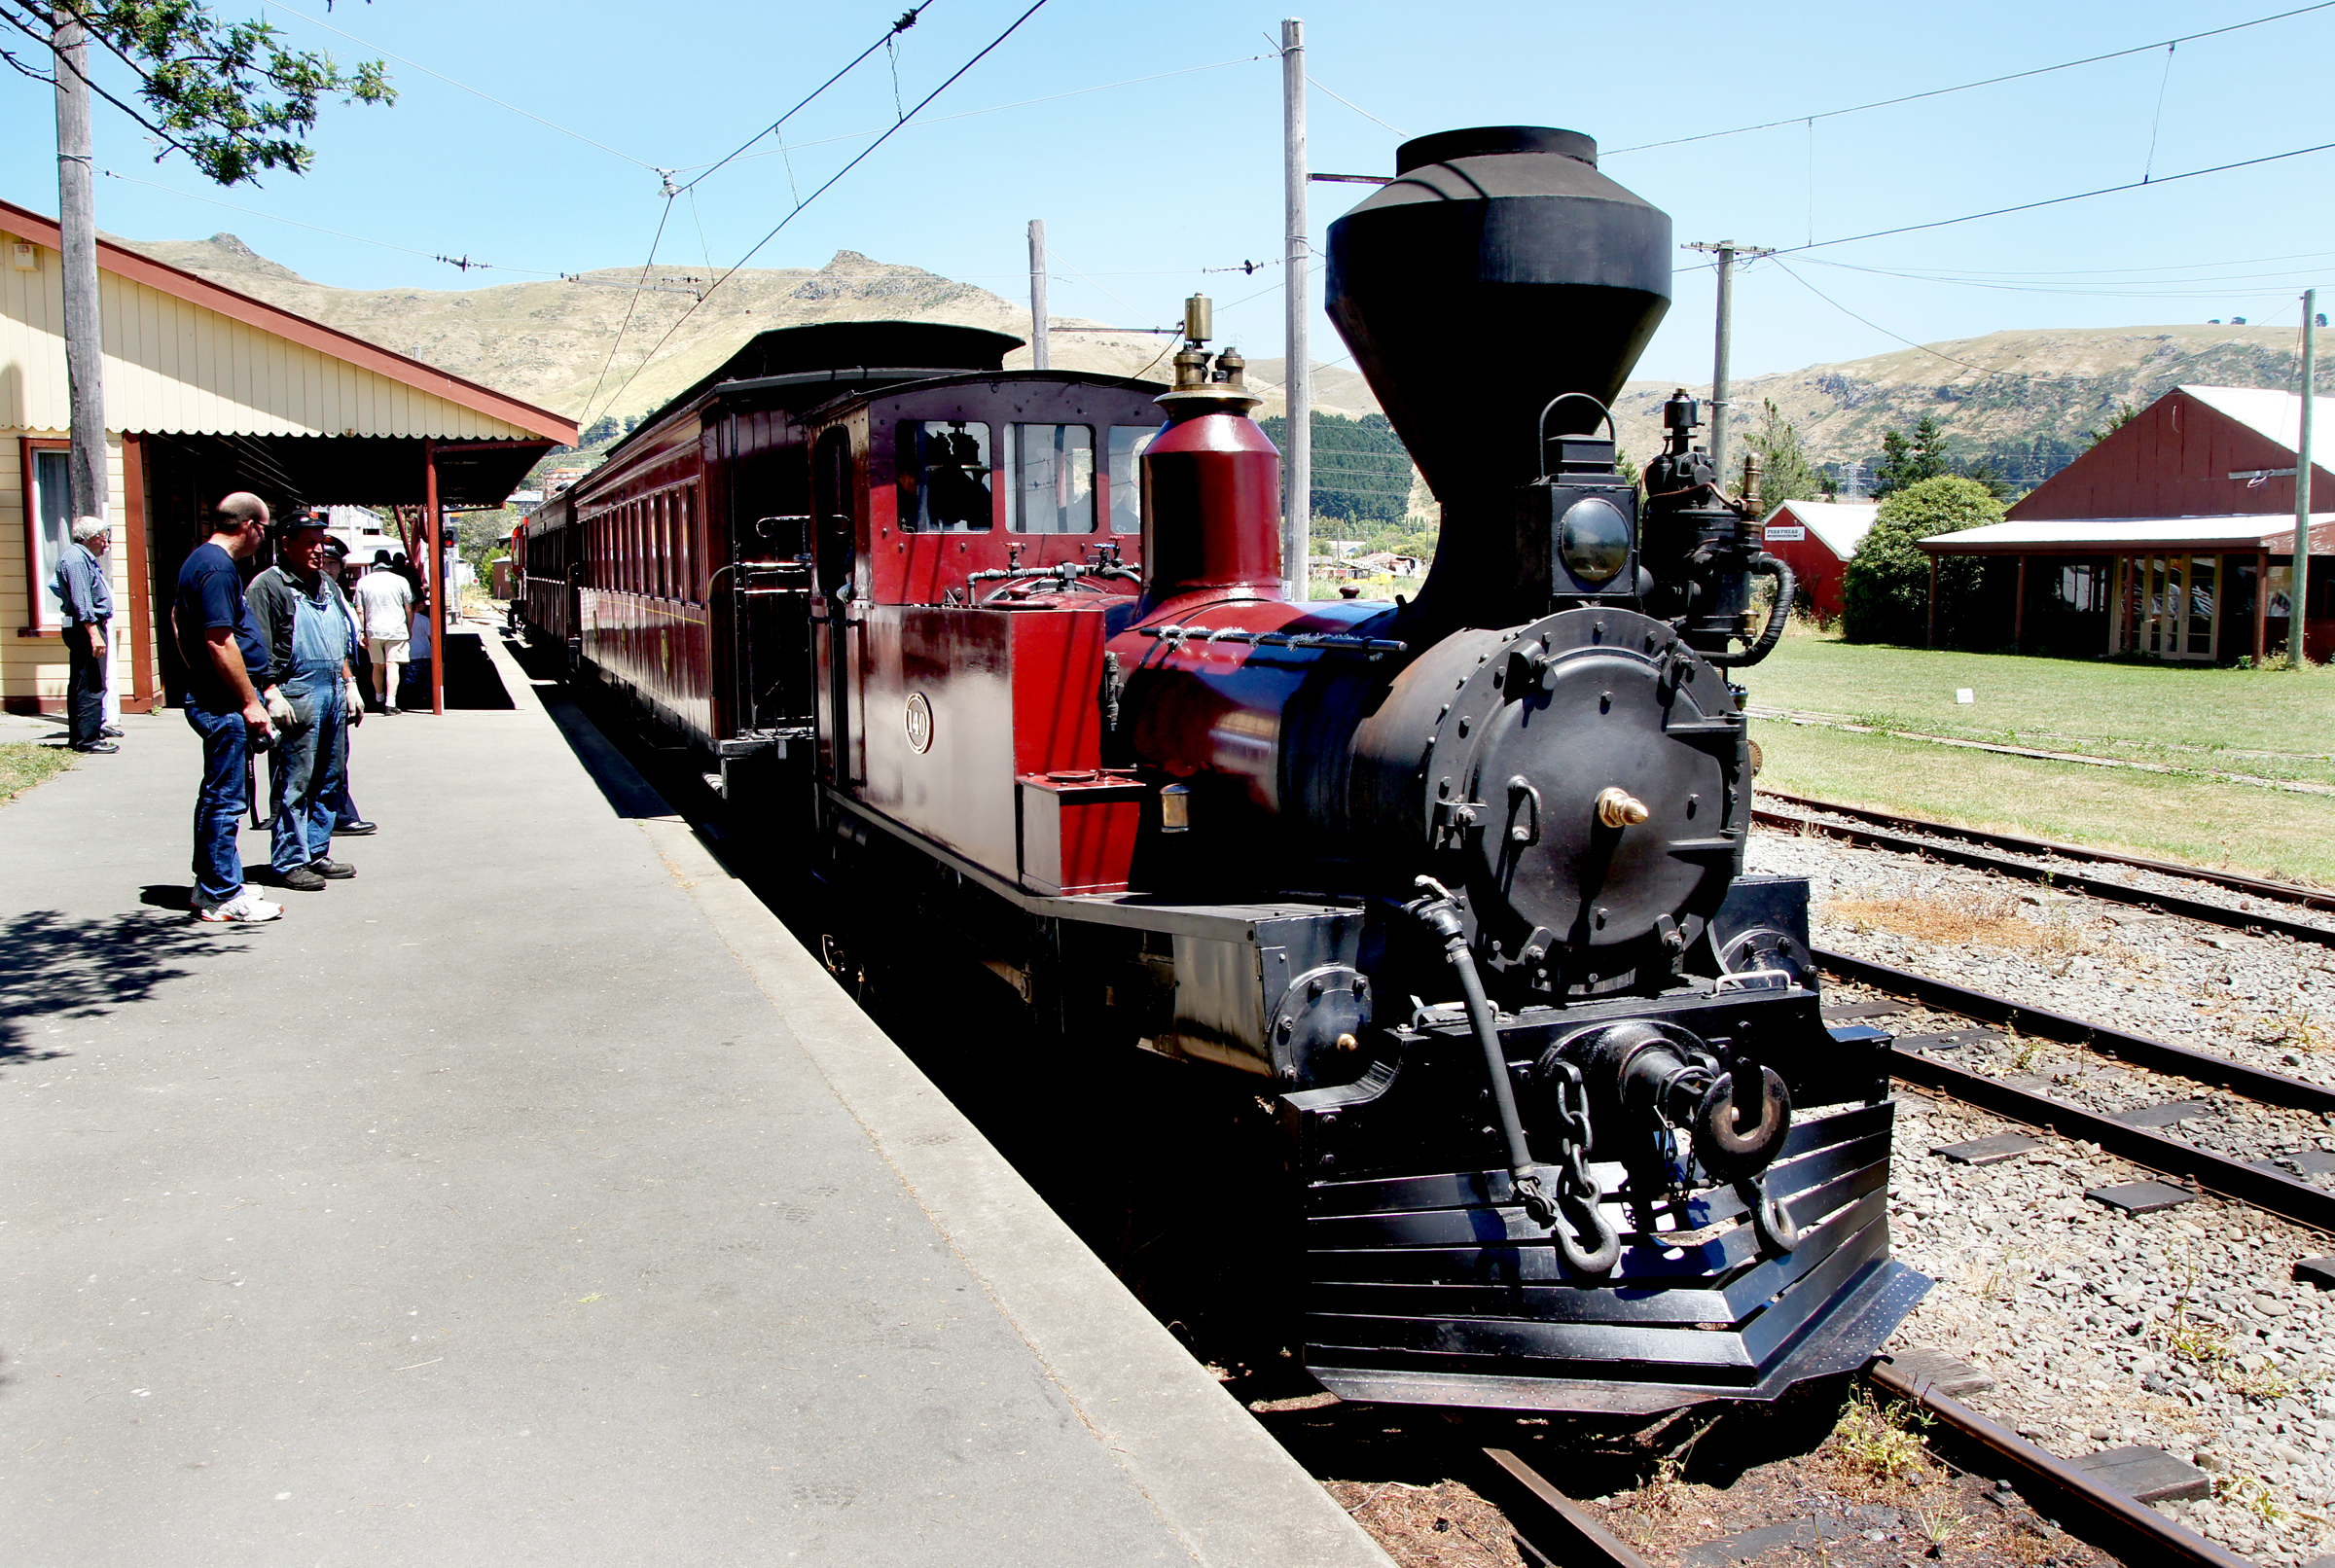
track, train, asphalt, transport, vehicle, locomotive, steam engine, trains, trams, buses, rail transport, land vehicle